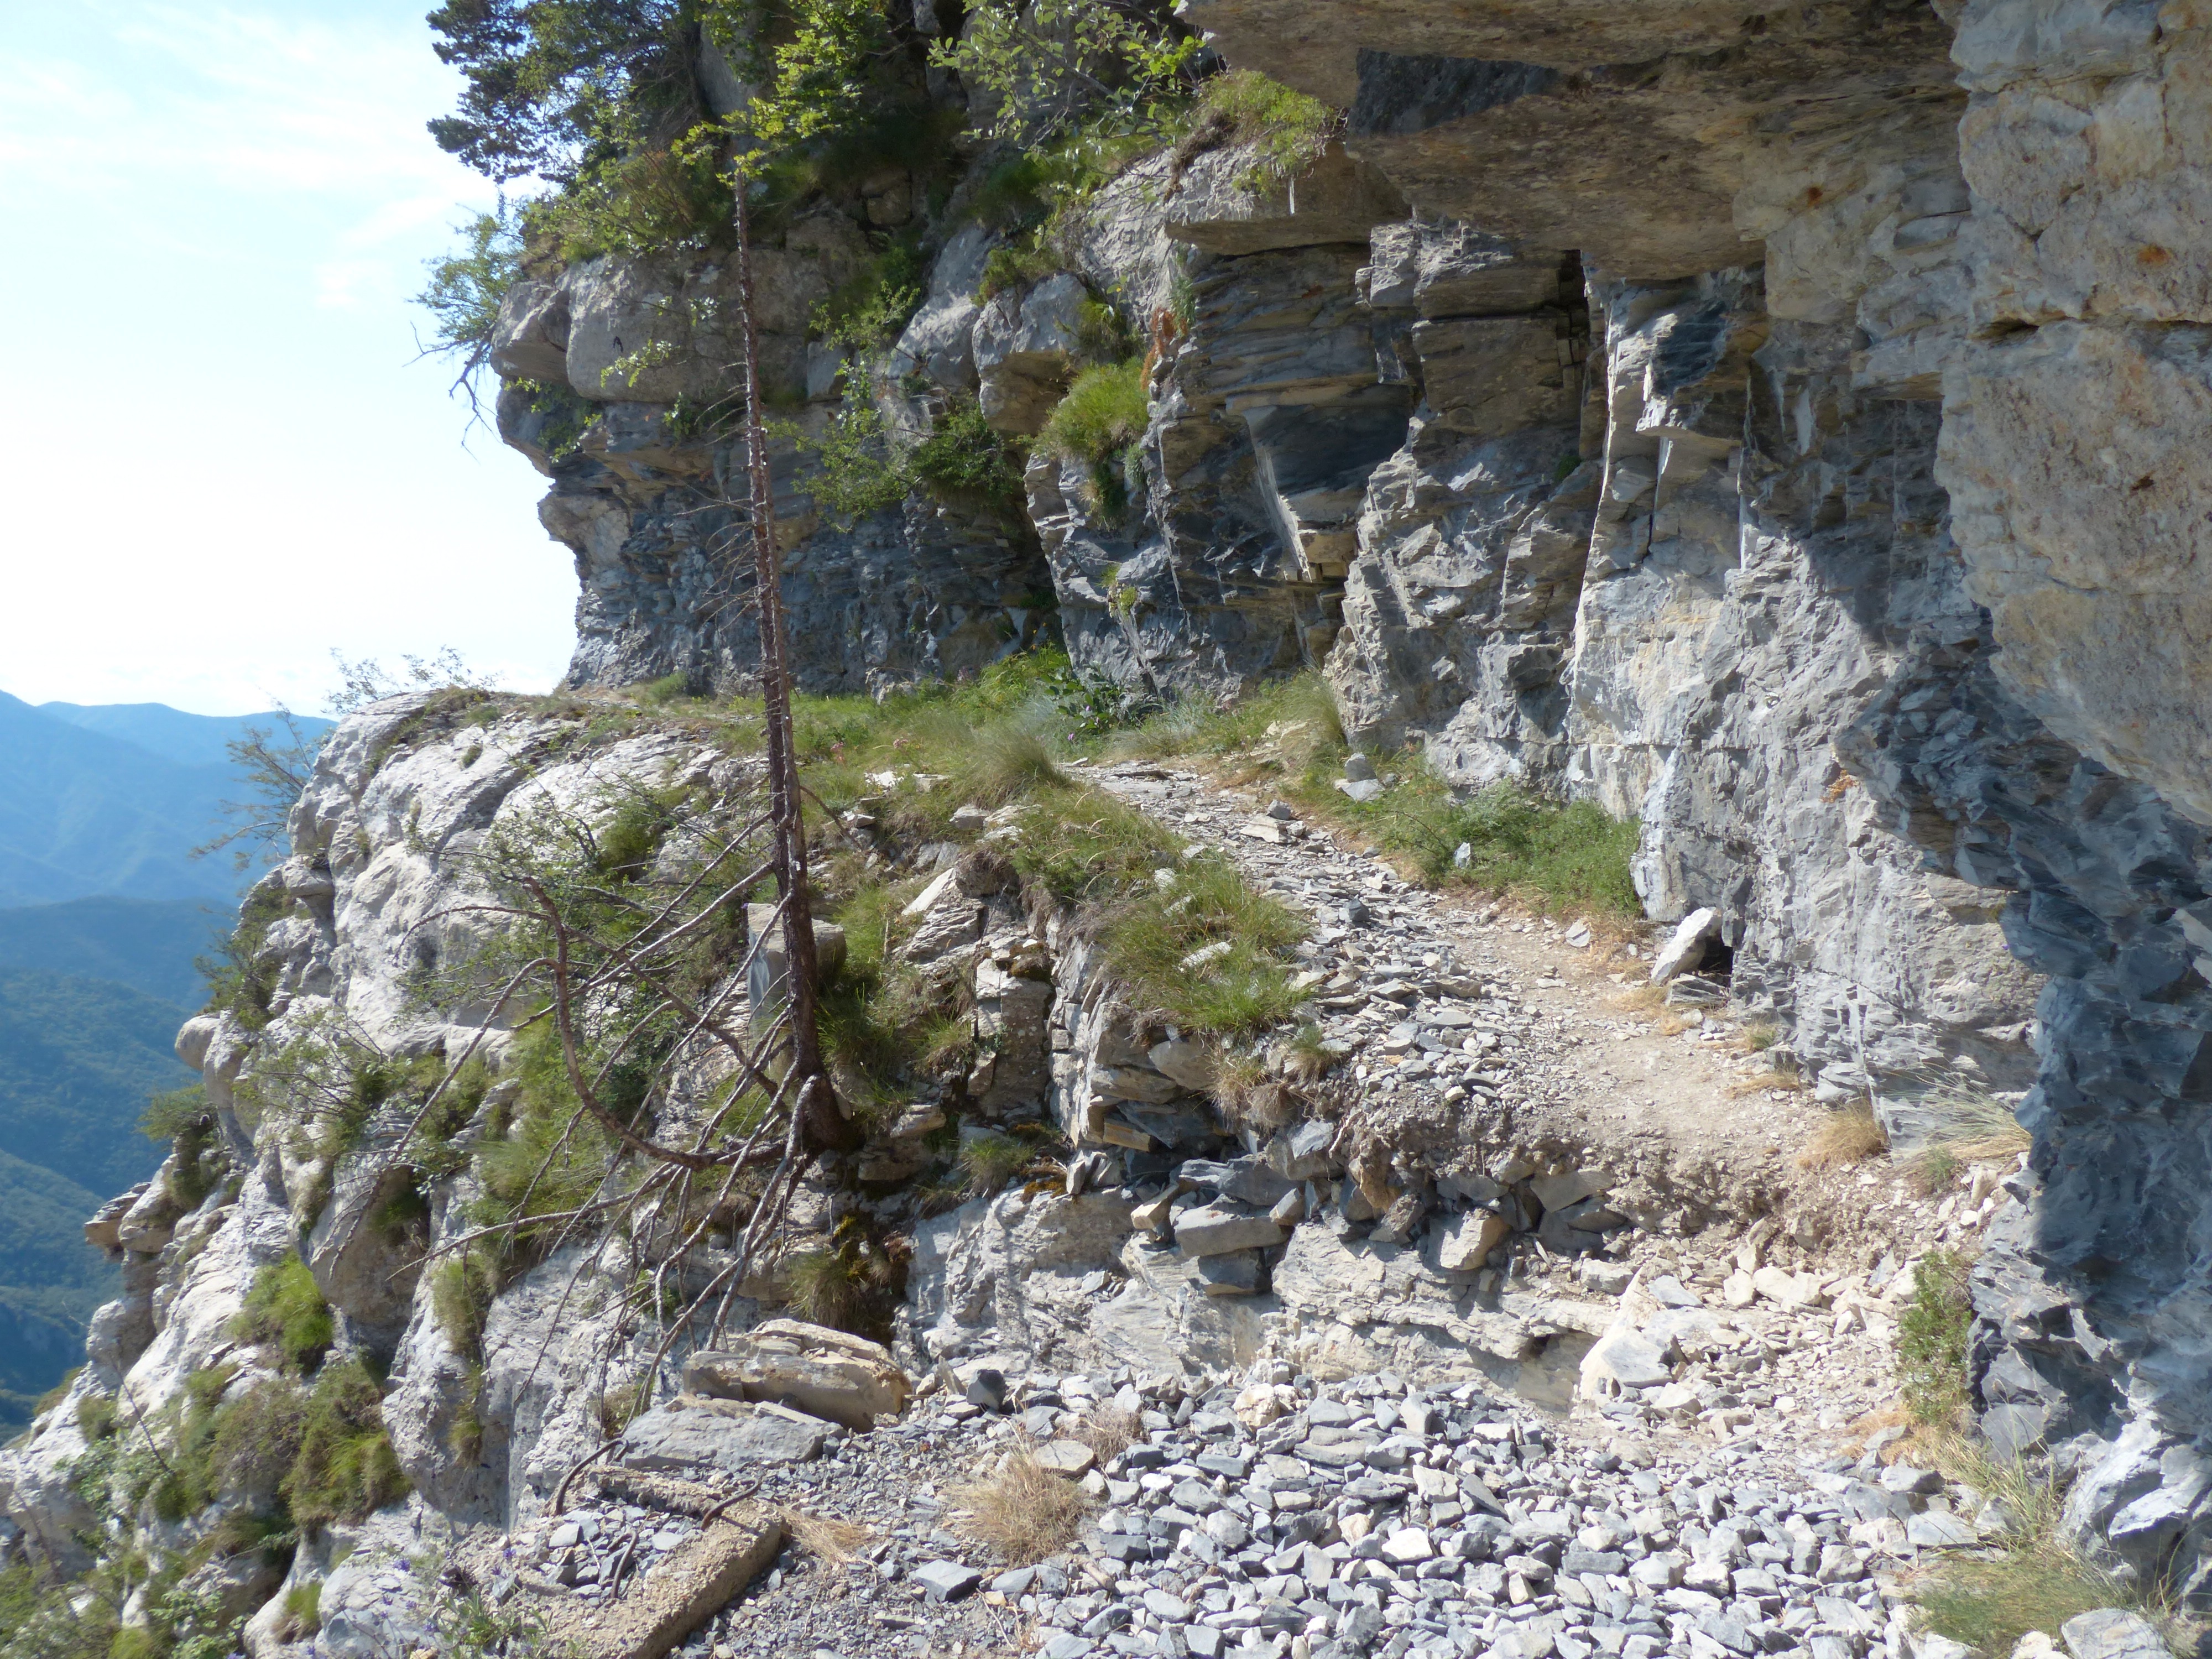
rock, mountain, trail, formation, cliff, hike, steep, terrain, ridge, geology, outcrop, downhill, ravine, escarpment, sill, bedrock, batholith, klippe, geological phenomenon, gta, grande traversata delle alpi, sentiero degli alpini